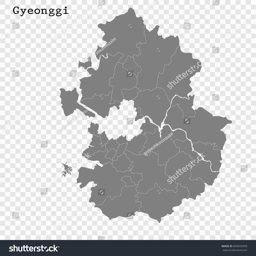
high quality map is a province with borders of the counties